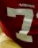
Number: 7